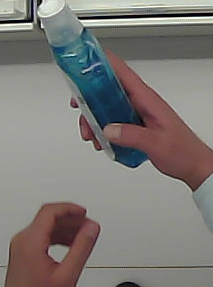
Product: sensodyne_mouthwash